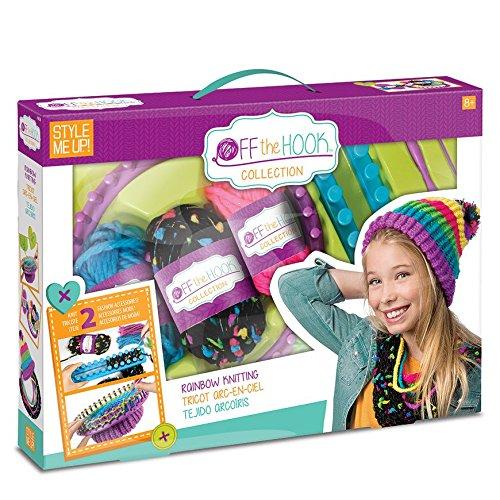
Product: Style Me Up - Kids Scarf and Beanie Knitting Kit - DIY Crafts for Girls - Crochet Kit for Kids - SMU-808
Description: Make a cute beanie and a colorful, trendy knit infinity scarf.
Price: $24.22
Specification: ProductDimensions:2.5x15.8x11.5inches|ItemWeight:1.54pounds|ShippingWeight:1.68pounds(Viewshippingratesandpolicies)|DomesticShipping:Currently,itemcanbeshippedonlywithintheU.S.andtoAPO/FPOaddresses.ForAPO/FPOshipments,pleasecheckwiththemanufacturerregardingwarrantyandsupportissues.|InternationalShipping:ThisitemcanbeshippedtoselectcountriesoutsideoftheU.S.LearnMore|ASIN:B00U7F19IA|Itemmodelnumber:WO808|Manufacturerrecommendedage:10yearsandup